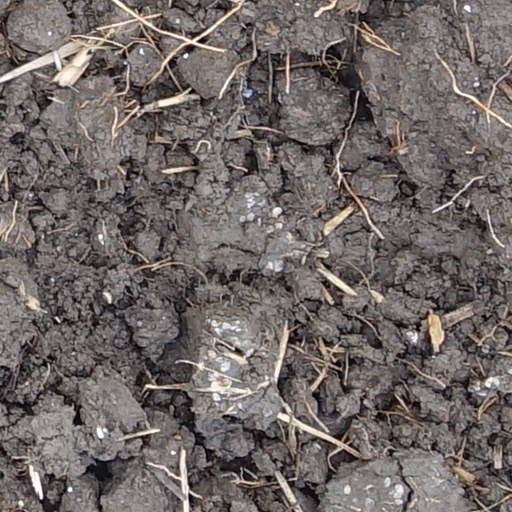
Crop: wheat